Gowran (barony)

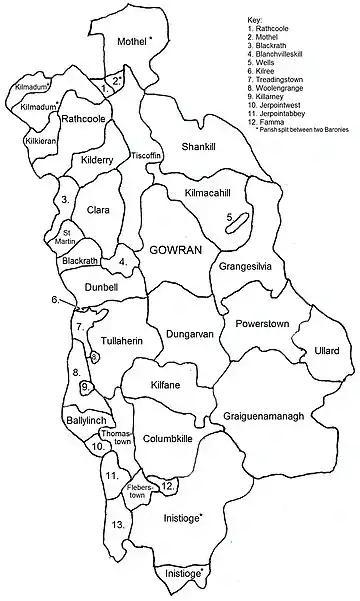
Civil parishes of Gowran

Gowran contains the towns of Thomastown, Paulstown, Bennettsbridge, Goresbridge, Gowran, Graiguenamanagh, and Inistioge, and the settlements of Ballyfoyle, Maddockstown, Whitehall, Castlewarren, Dungarvan, Rathgarvan or Clifden, Skeaghvasteen, and Johnswell.